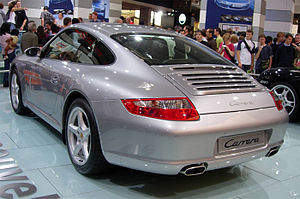
Porsche 997
Porsche 911 Modelkode 997 Årgang 2004
Porsche 997 er den interne modelkode for den generation af sportsvognen Porsche 911, som blev produceret fra år 2004 til 2012.